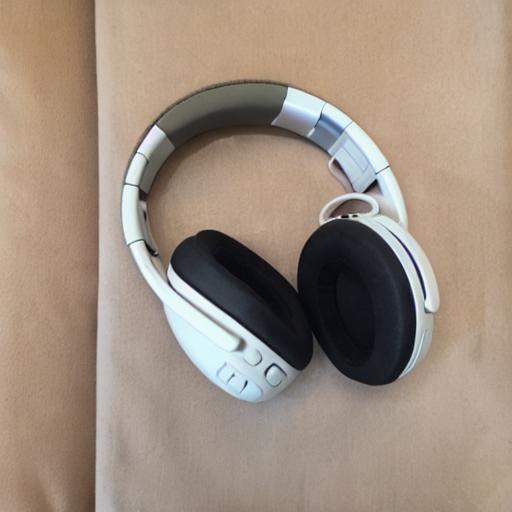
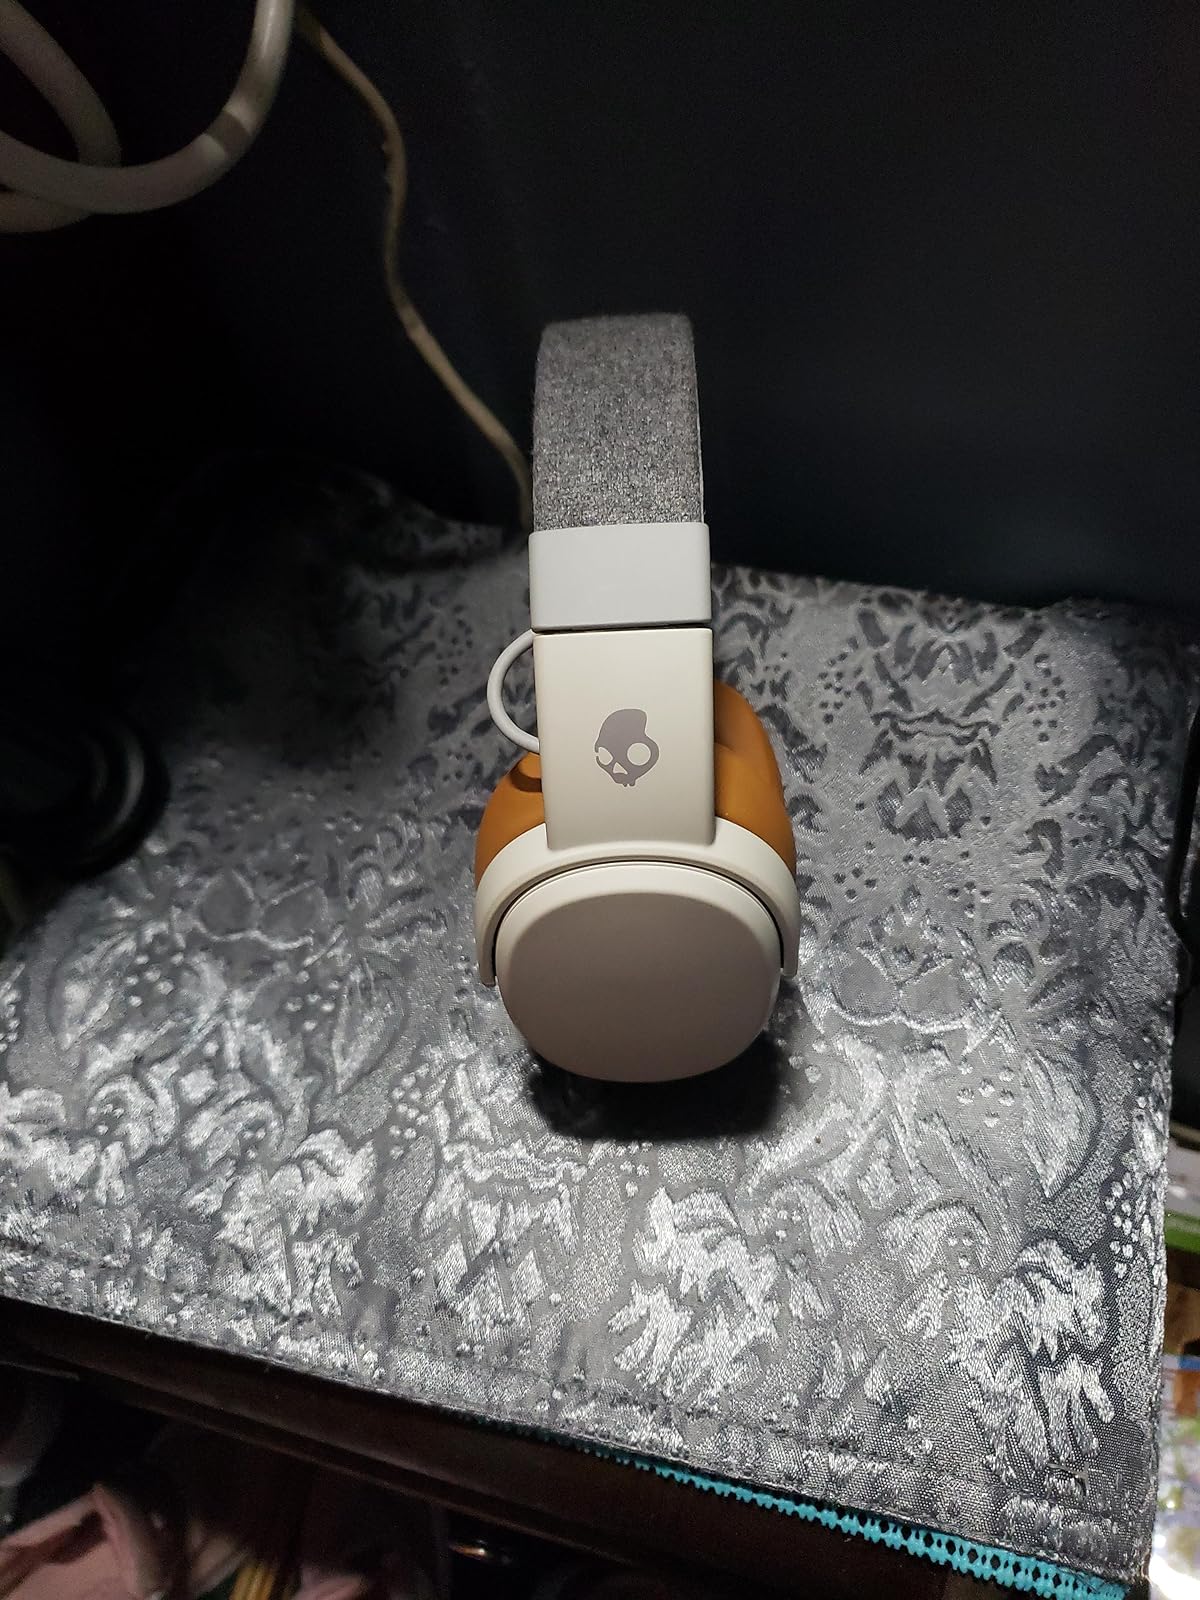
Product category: headphones
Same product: no